Die Bahnwelt

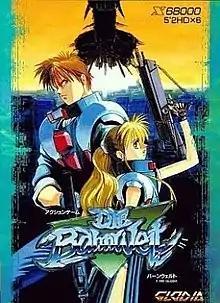

Die Bahnwelt is a multi-directional Run and gun that was released for the Sharp X68000 in 1992 by Glodia.